Carl Schurz Park

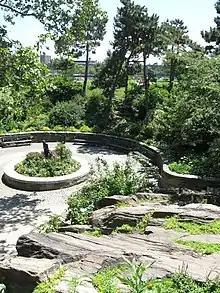
Peter Pan statue in park plaza

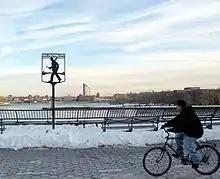
John Finley Walk, a promenade named after John Huston Finley, provides a path for bicycles.

Carl Schurz Park is a public park in the Yorkville neighborhood of Manhattan, New York City, named for German-born Secretary of the Interior Carl Schurz in 1910, at the edge of what was then the solidly German-American community of Yorkville. The park contains Gracie Mansion, the official residence of the Mayor of New York.